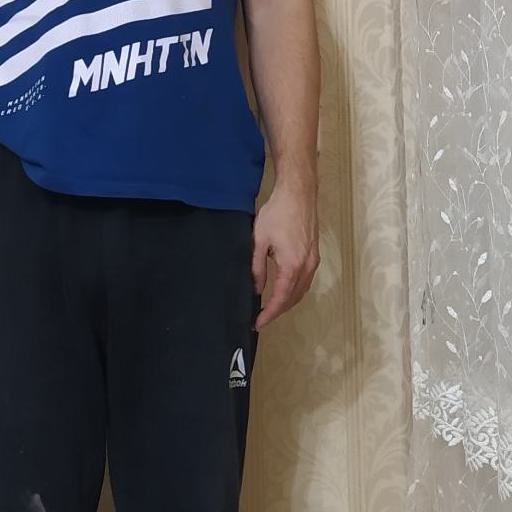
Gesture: no_gesture